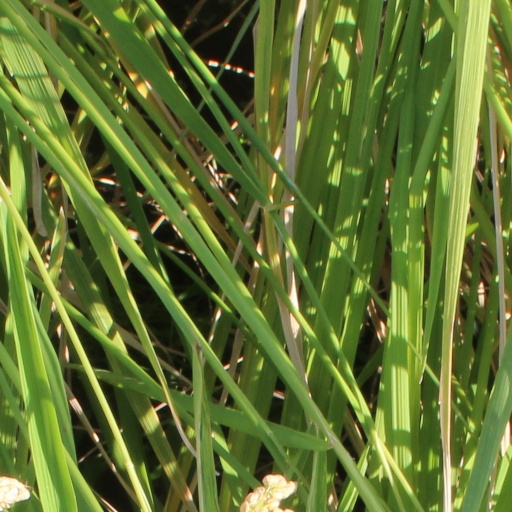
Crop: rice